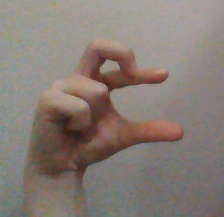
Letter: thal